Shofetim (parashah)

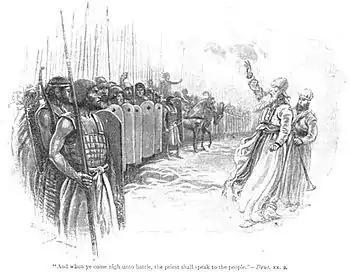
"And when you come near to battle, the priest shall speak to the people." (Deuteronomy 20:2) (illustration circa 1890–1910 by Paul Hardy)

The Mishnah taught that those who killed in error went into banishment. One would go into banishment if, for example, while one was pushing a roller on a roof, the roller slipped over, fell, and killed someone. One would go into banishment if while one was lowering a cask, it fell and killed someone. One would go into banishment if while coming down a ladder, one fell and killed someone. But one would "not" go into banishment if while pulling "up" the roller it fell back and killed someone, or while "raising" a bucket the rope snapped and the falling bucket killed someone, or while going "up" a ladder one fell and killed someone. The Mishnah's general principle was that whenever the death occurred during a downward movement, the culpable person went into banishment, but if the death did not occur during a downward movement, the person did not go into banishment. If while chopping wood, the iron slipped from the ax handle and killed someone, Rabbi taught that the person did not go into banishment, but the sages said that the person did go into banishment. If from the split log rebounding killed someone, Rabbi said that the person went into banishment, but the sages said that the person did not go into banishment.